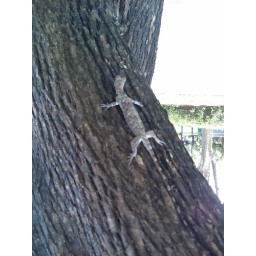
Normally found in non human populated areas. This one found on a tree in a public car park.